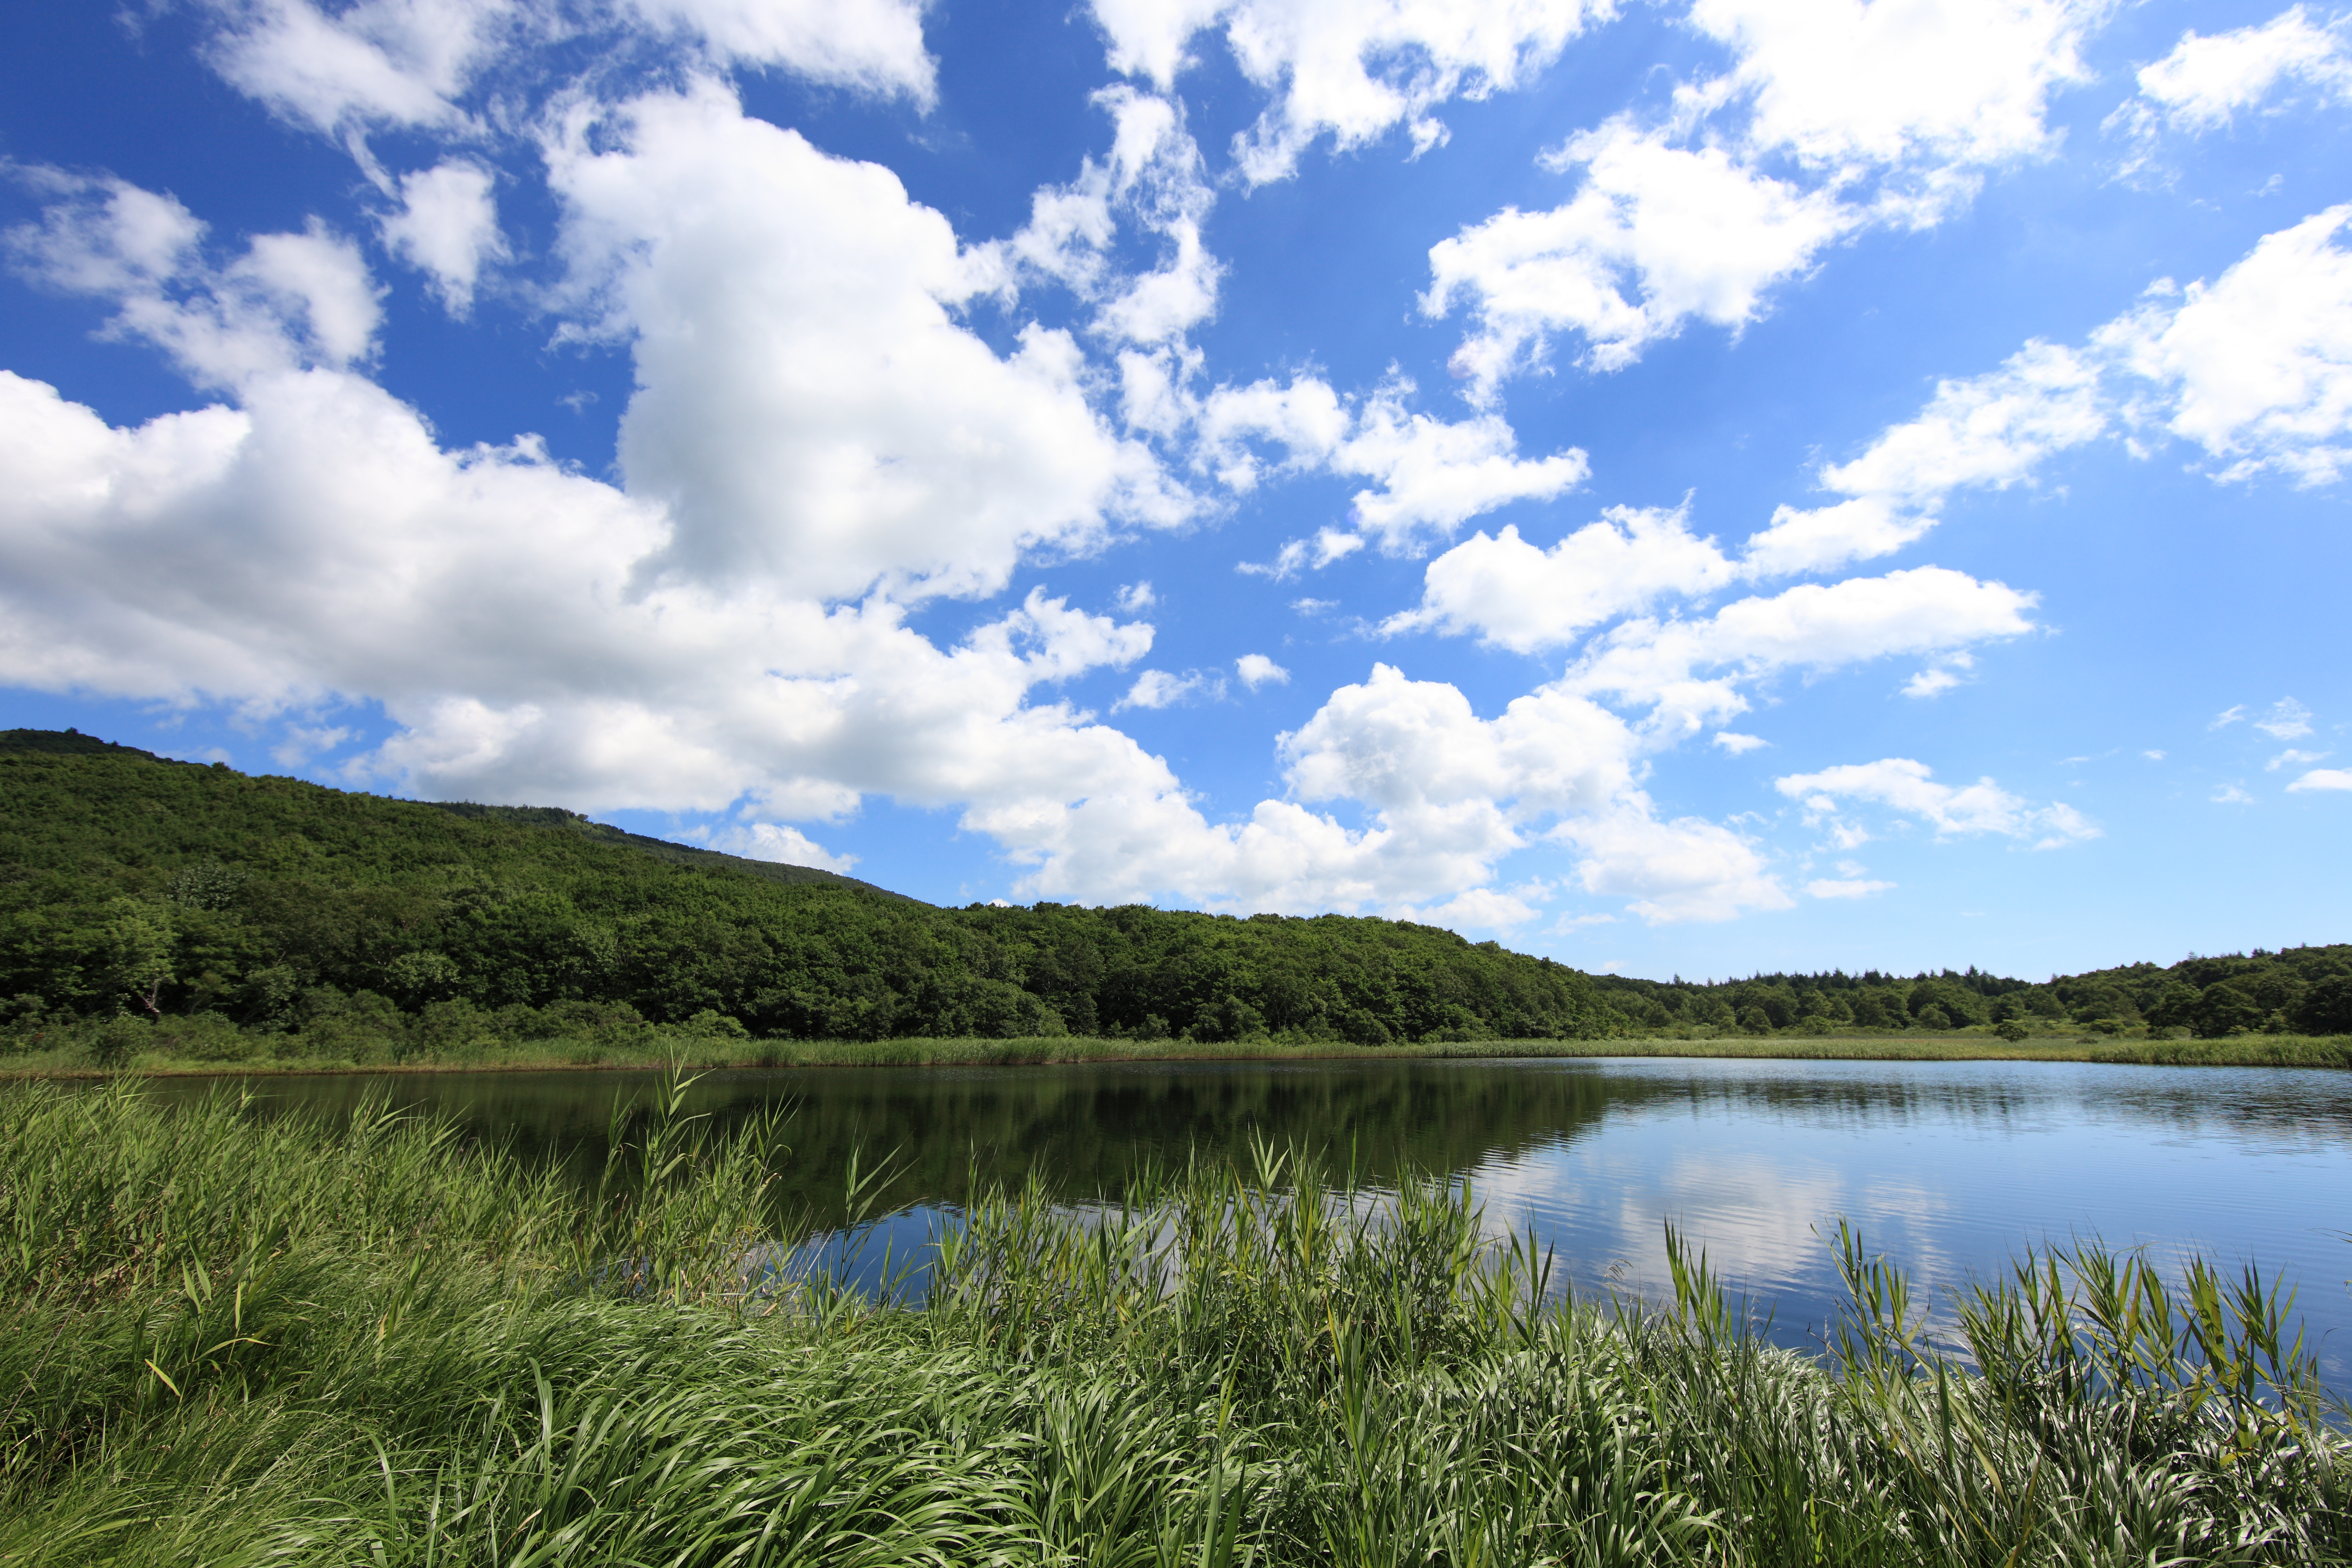
landscape, marsh, swamp, wilderness, mountain, cloud, sky, meadow, lake, pond, reflection, high, reservoir, body of water, cool image, grassland, wetland, plateau, 5d, hires, habitat, loch, markii, ecosystem, hi, res, resolution, iwate, hachimantai, gozaishonuma, tarn, natural environment